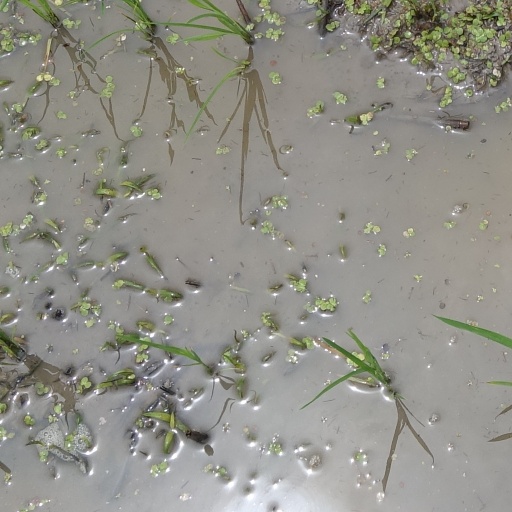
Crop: rice